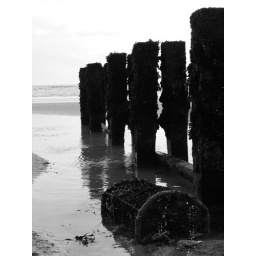
lobster pot on the beach in bridlington yorkshire